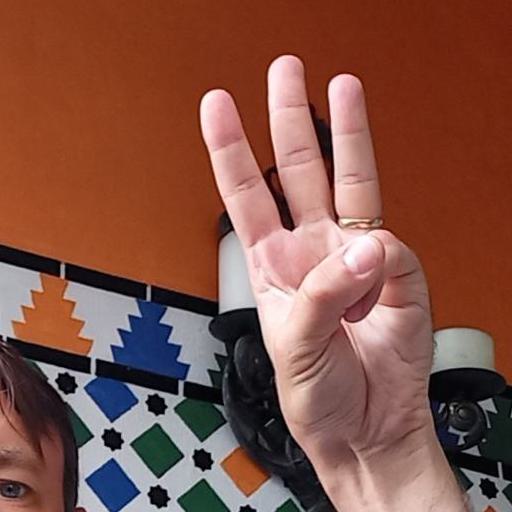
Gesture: three